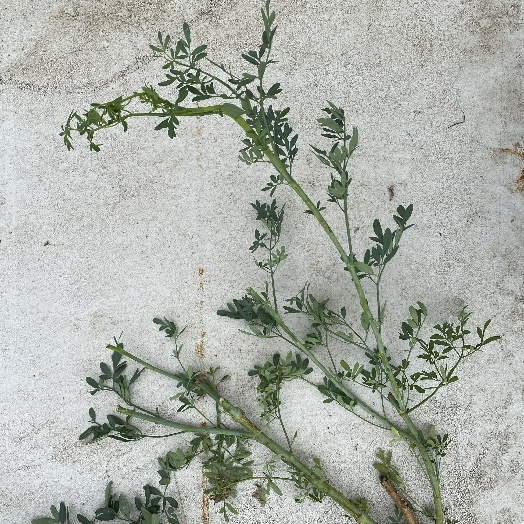
Label: generalcompost